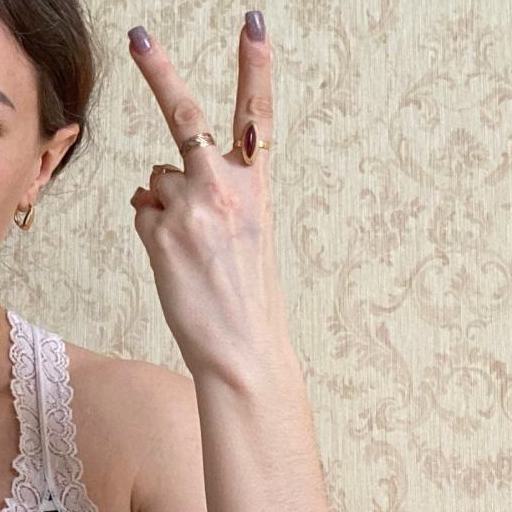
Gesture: peace_inverted